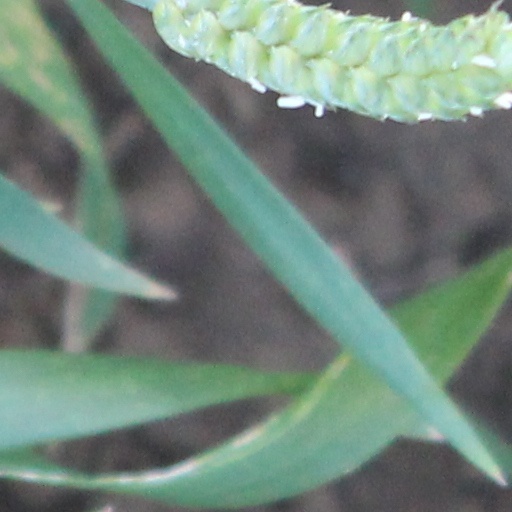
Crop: wheat